Man vs. Wild (video game)

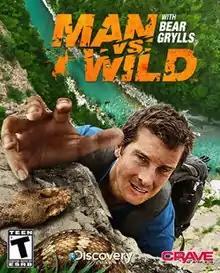
North American cover art

Man vs. Wild is an action video game inspired by the "Man vs. Wild" survival television series. In it, the player takes on the role of host Bear Grylls to survive the hardships of various environments. It was developed by Floor 84 Studio and Scientifically Proven and published by Crave Games under license from the Discovery Channel.